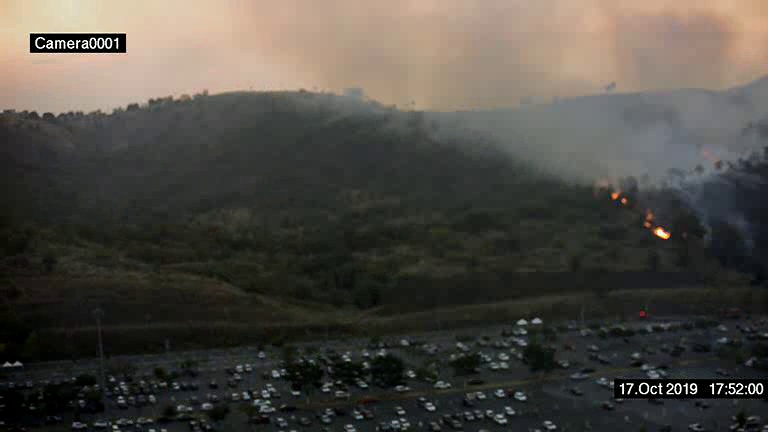
Fire: yes
Smoke: yes